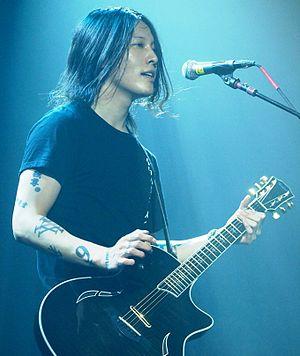
MIYAVI, né le 14 septembre 1981 à Osaka, est un chanteur et guitariste japonais qui, au départ, faisait partie du style visual kei mais il n'a fait qu'évoluer depuis, et continue encore. Aujourd'hui on le classerait plus dans le J-rock, bien que son style soit indescriptible et unique. À son arrivée à Tokyo, il a été le guitariste du groupe Dué le Quartz, puis le groupe s'est séparé et miyavi a commencé sa carrière solo en 2002. Depuis 2008, il fait également partie du supergroupe Skin seulement en tant que guitariste mais celui-ci n'a fait qu'un concert à Los Angeles. Bien qu'ils ne soient pas officiellement séparés, le groupe est en inactivité depuis cet unique concert.